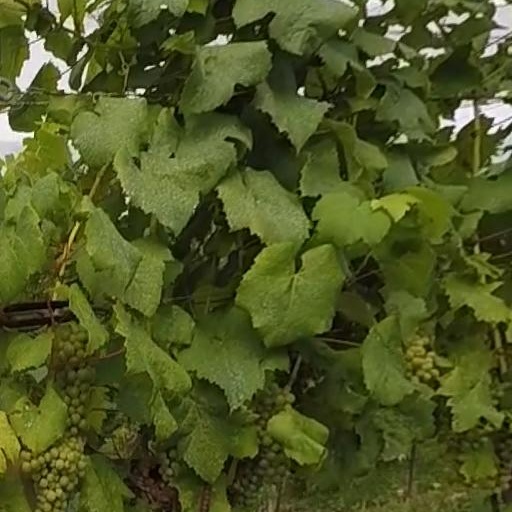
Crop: grape